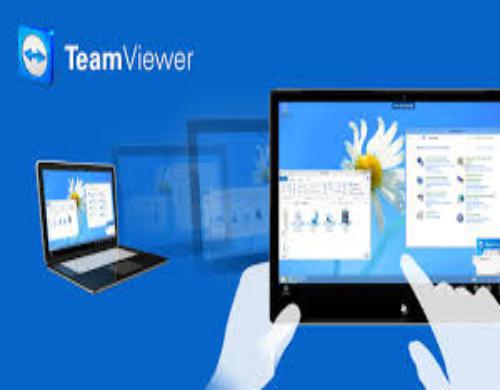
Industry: Others